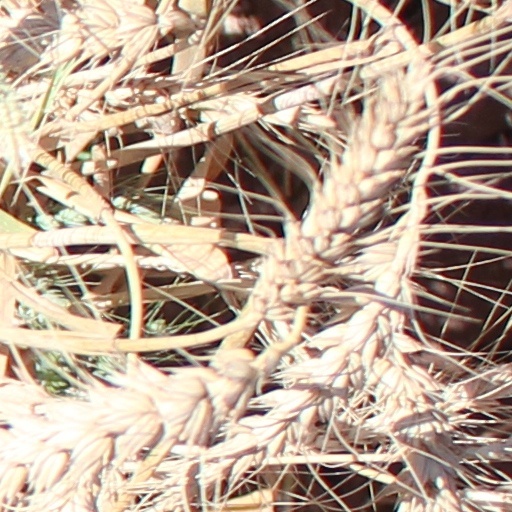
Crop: wheat